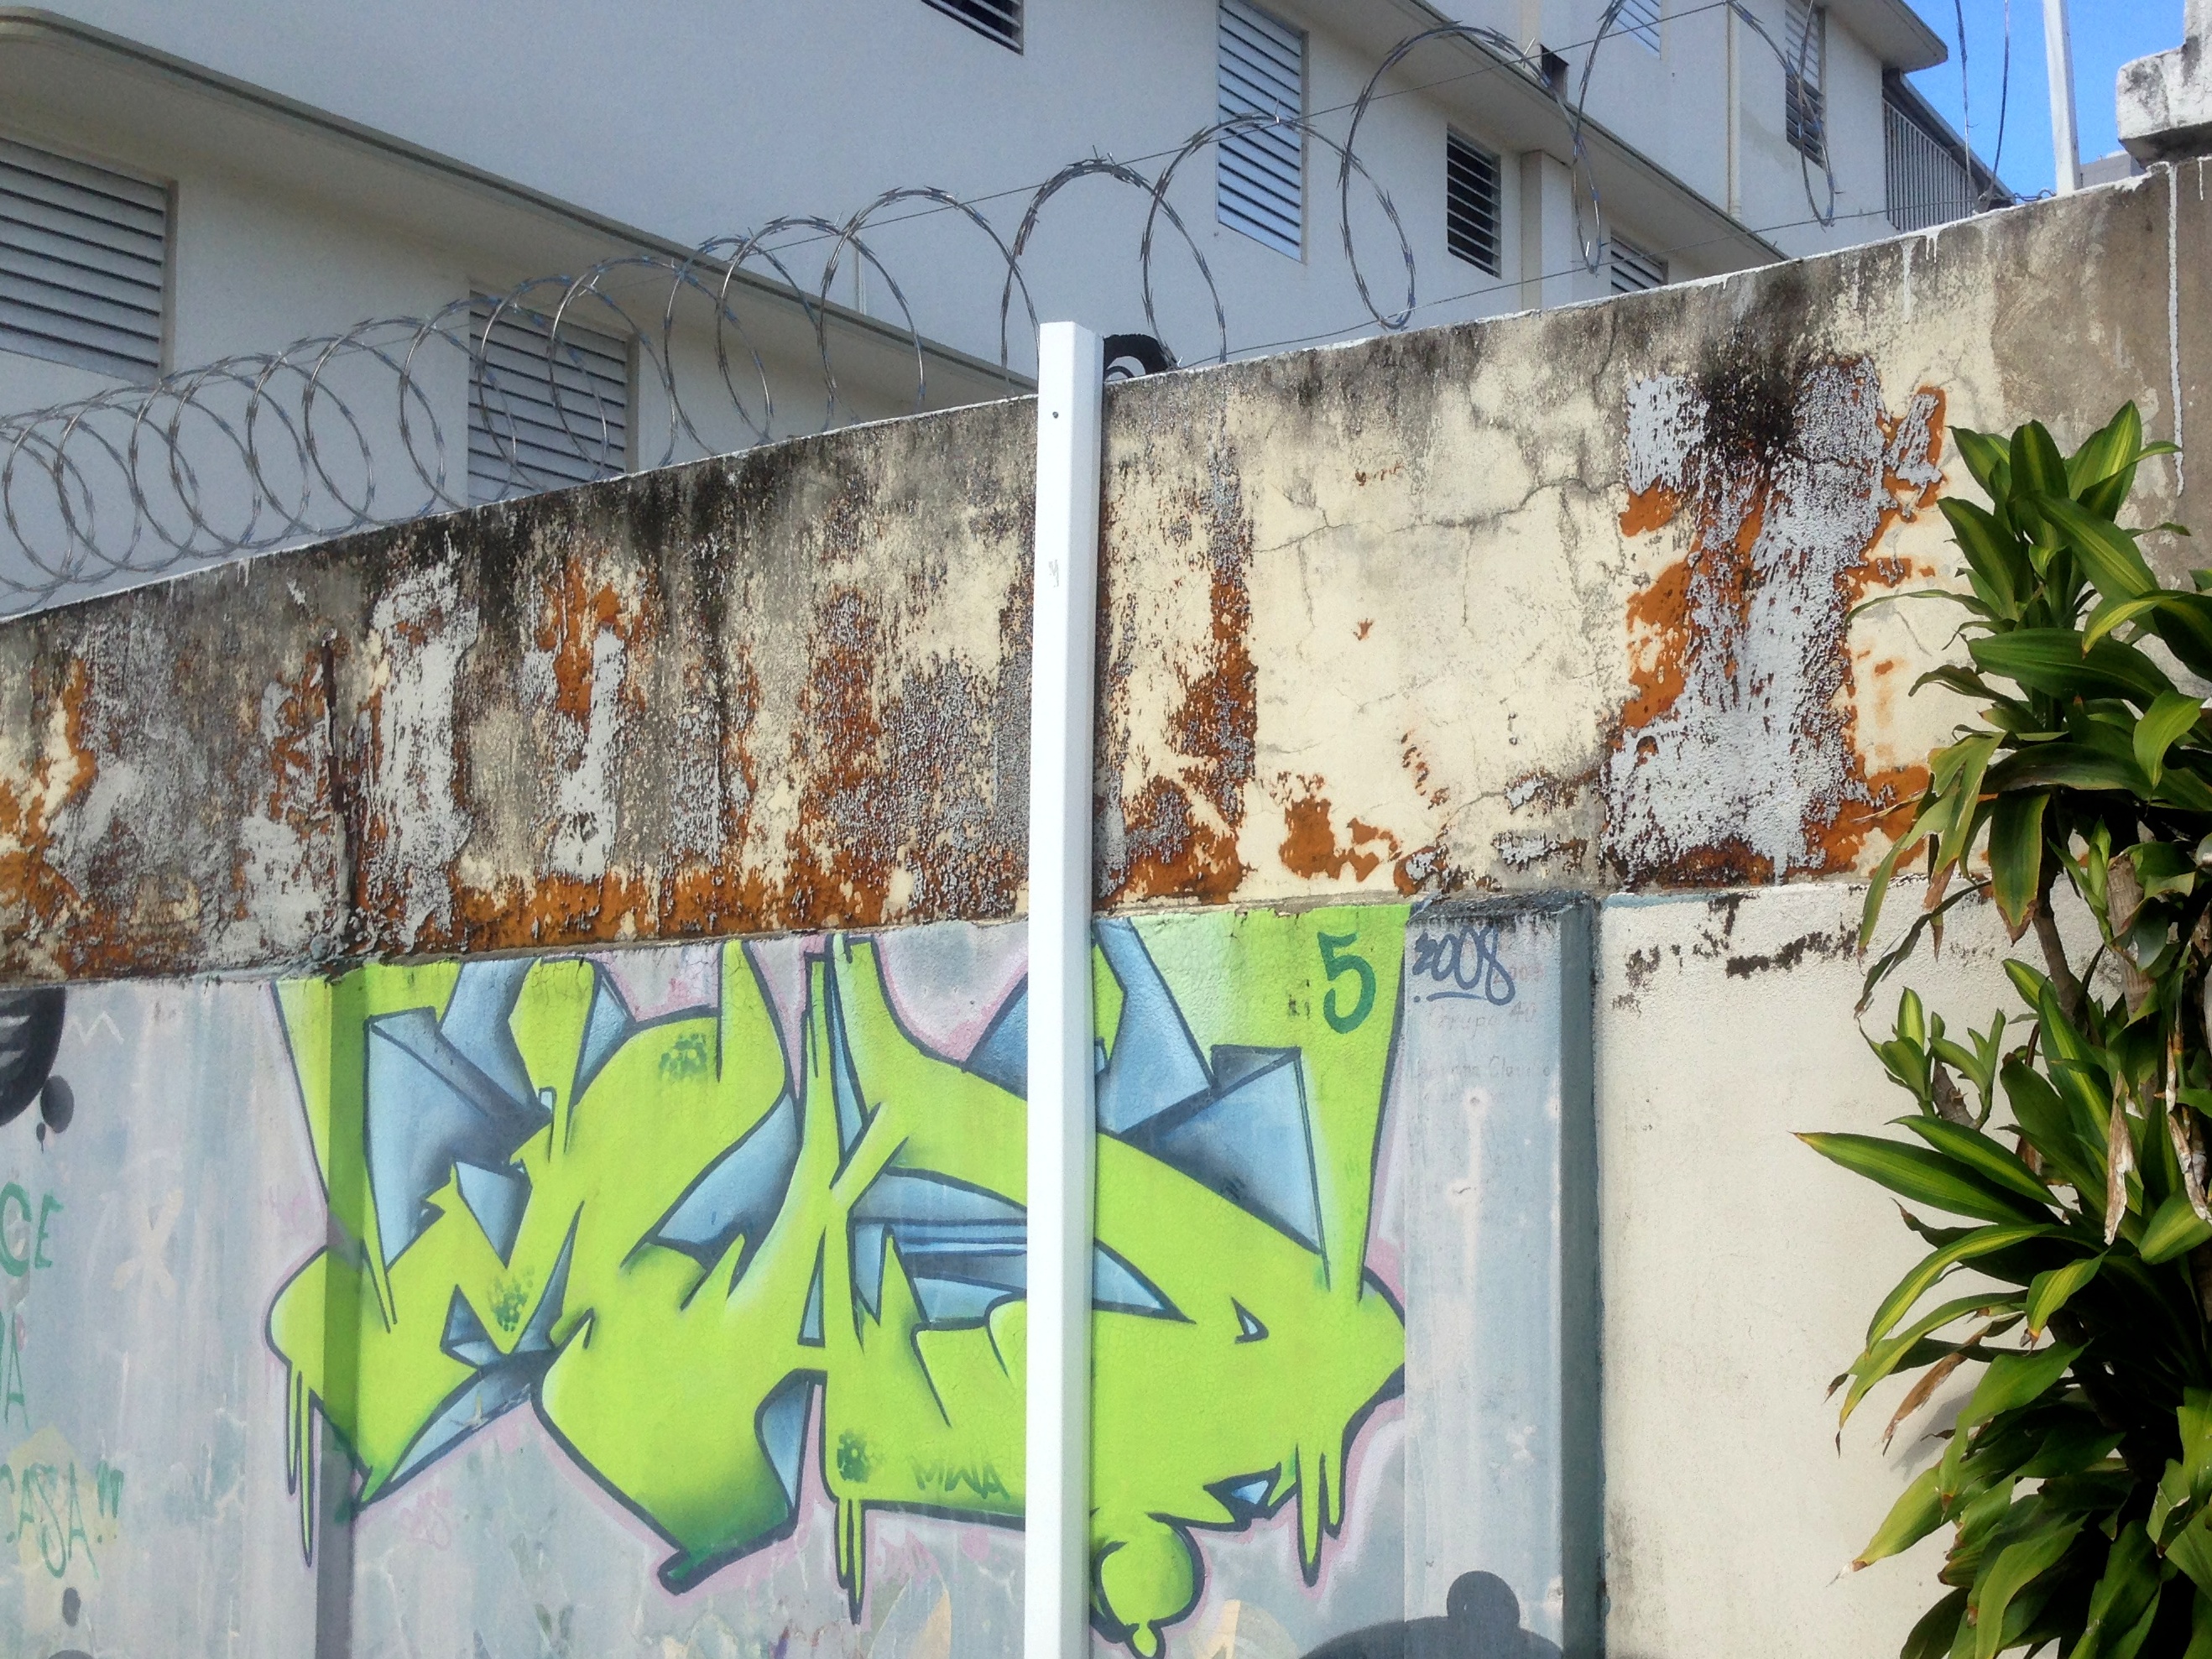
wall, graffiti, street art, art, mural, neighbourhood, urban area